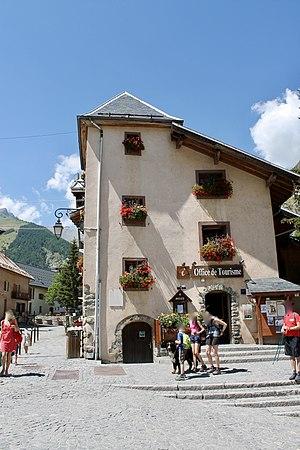
Office de Tourisme de Valloire (août 2018).
Valloire est une commune française située dans le département de la Savoie, en région Auvergne-Rhône-Alpes. Elle est la plus méridionale des communes de Savoie. Ce village d'altitude, constitué de 17 hameaux, est une station touristique alpine de sports d'hiver et d'été.